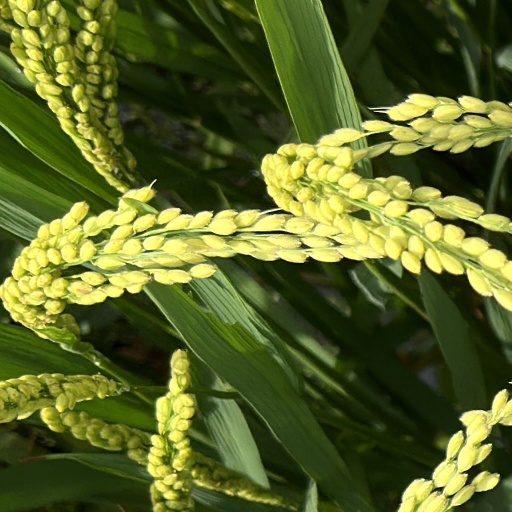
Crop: rice